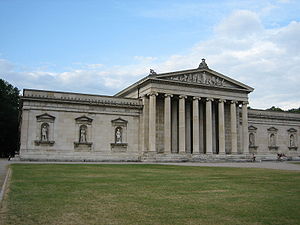
Kunstareal / Museerne
Glyptothek
Kunstareal er et museumskvarter i centrum af München, Tyskland.